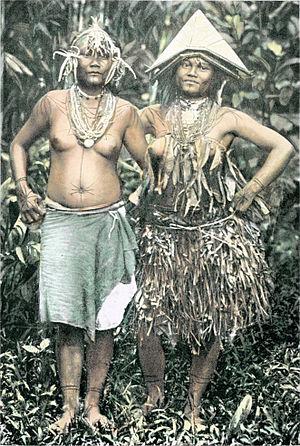
Les Mentawaï sont la population autochtone des îles Mentawaï situées au large de la côte ouest de la province de Sumatra occidental, en Indonésie. On les appelle aussi « hommes-fleurs » car ils se parent volontiers de fleurs.